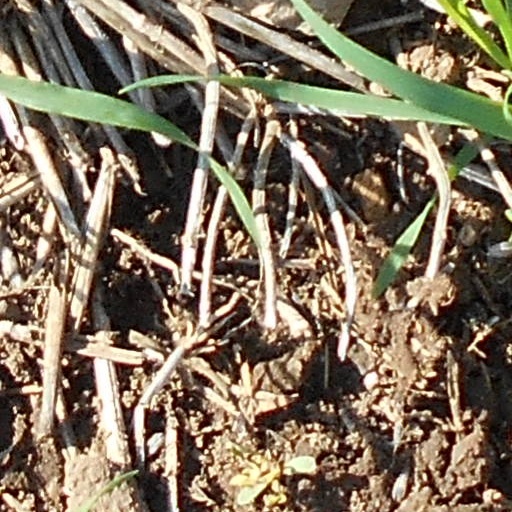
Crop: wheat